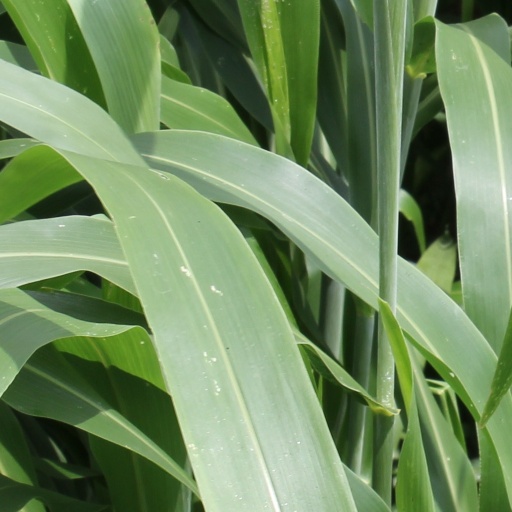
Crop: sorghum